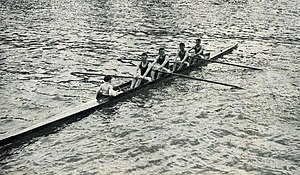
Noël Vandernotte
Nöel Vandernotte (yderst tv.) i den franske firer med styrmand ved OL 1936
Noël Vandernotte var en fransk roer og dobbelt olympisk medaljevinder, søn af Fernand Vandernotte.